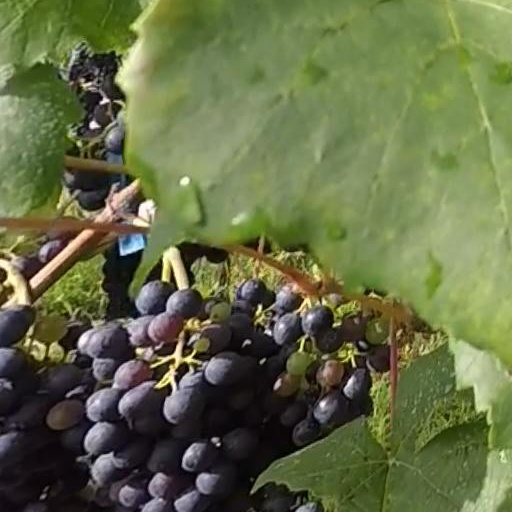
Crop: grape